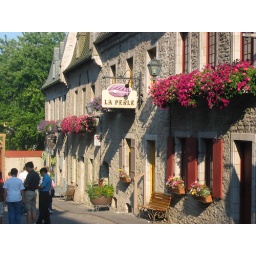
a street in quebec city. we loved all the flowers &amp;amp; stone buildings.